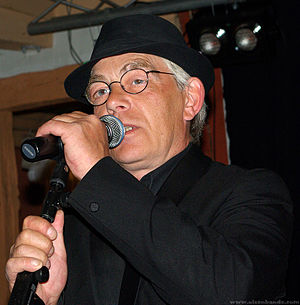
Jes Holtsø
Jes Holtsø er en dansk scenograf, skuespiller og sanger.